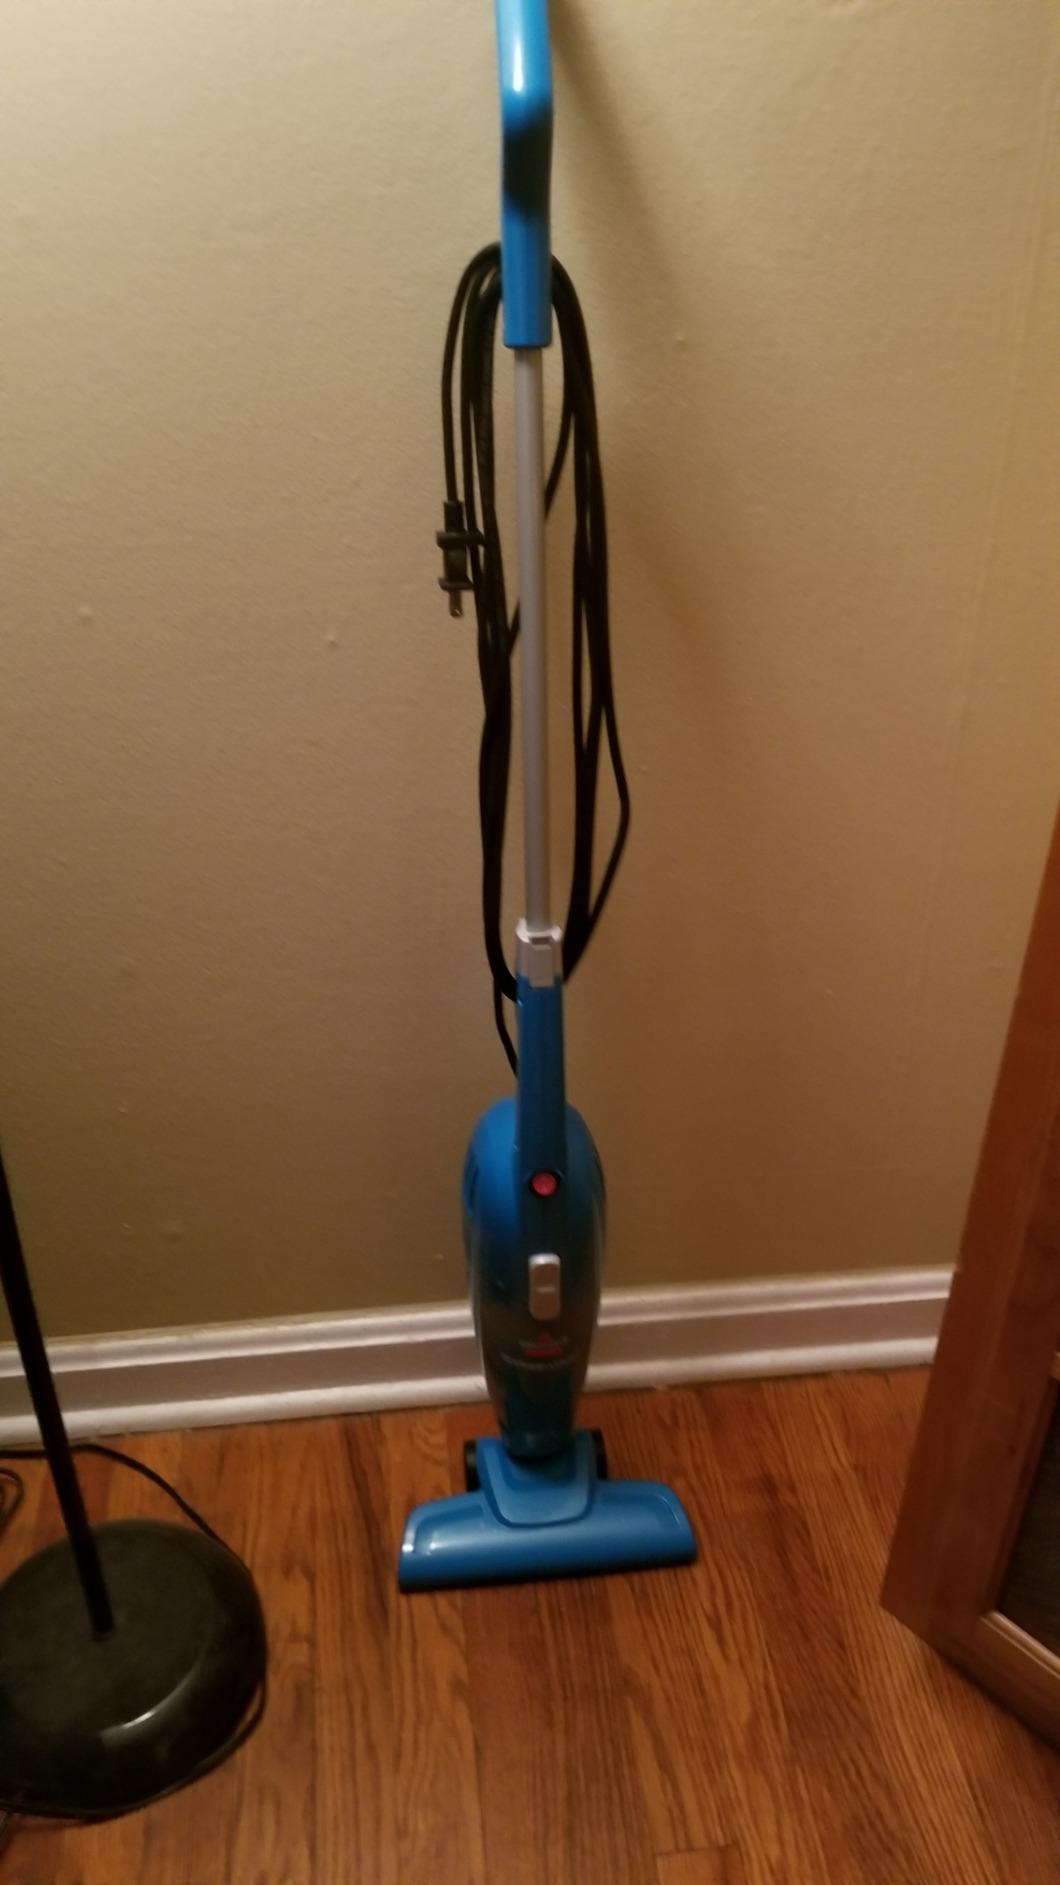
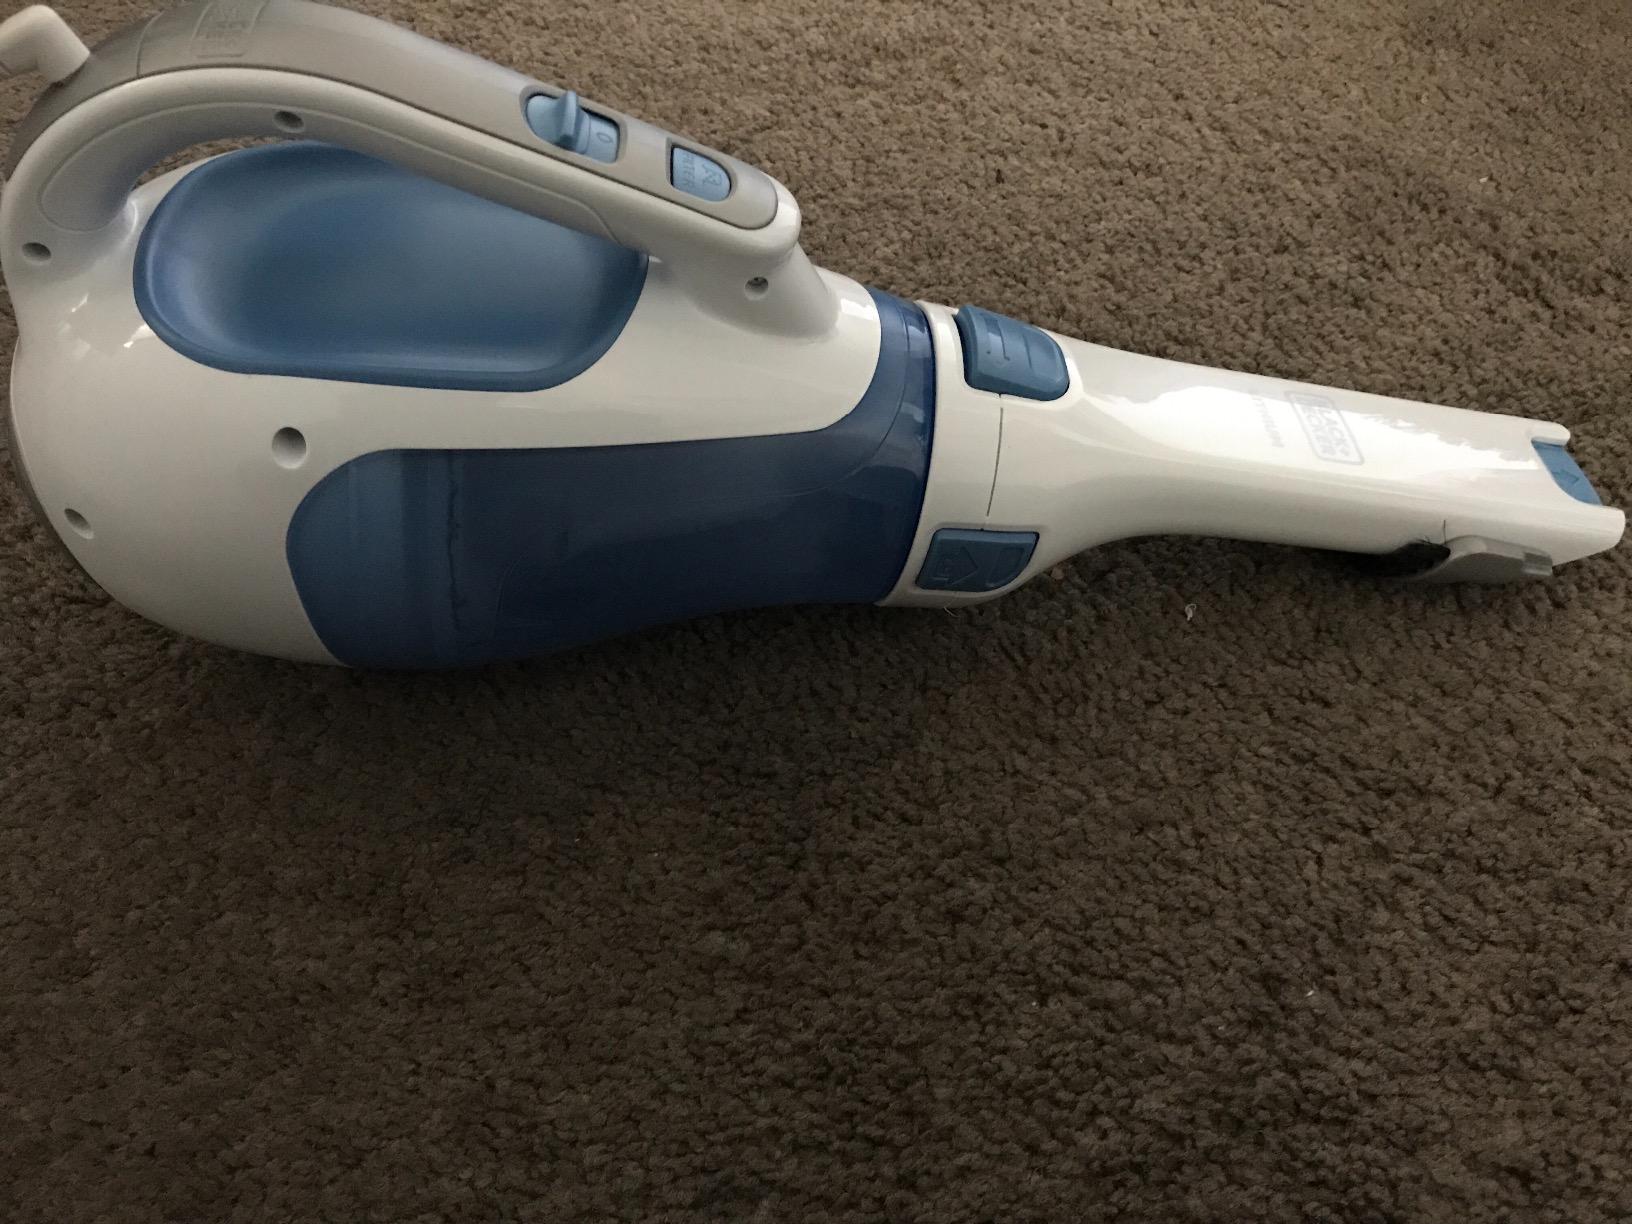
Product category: items_vacuum
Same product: no